Clipping path

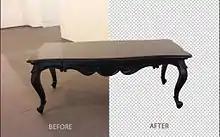
Clipping path

By convention, the inside of the path is defined by its direction. Reversing the direction of a path reverses what is considered inside or outside. An "inclusive path" is one where what is visually "inside" the path corresponds to what will be preserved; an "exclusive path", of opposite direction, contains what is visually "outside" the path. By convention, a clockwise path that is non-self-intersecting is considered inclusive.